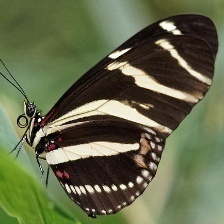
Species: ZEBRA LONG WING